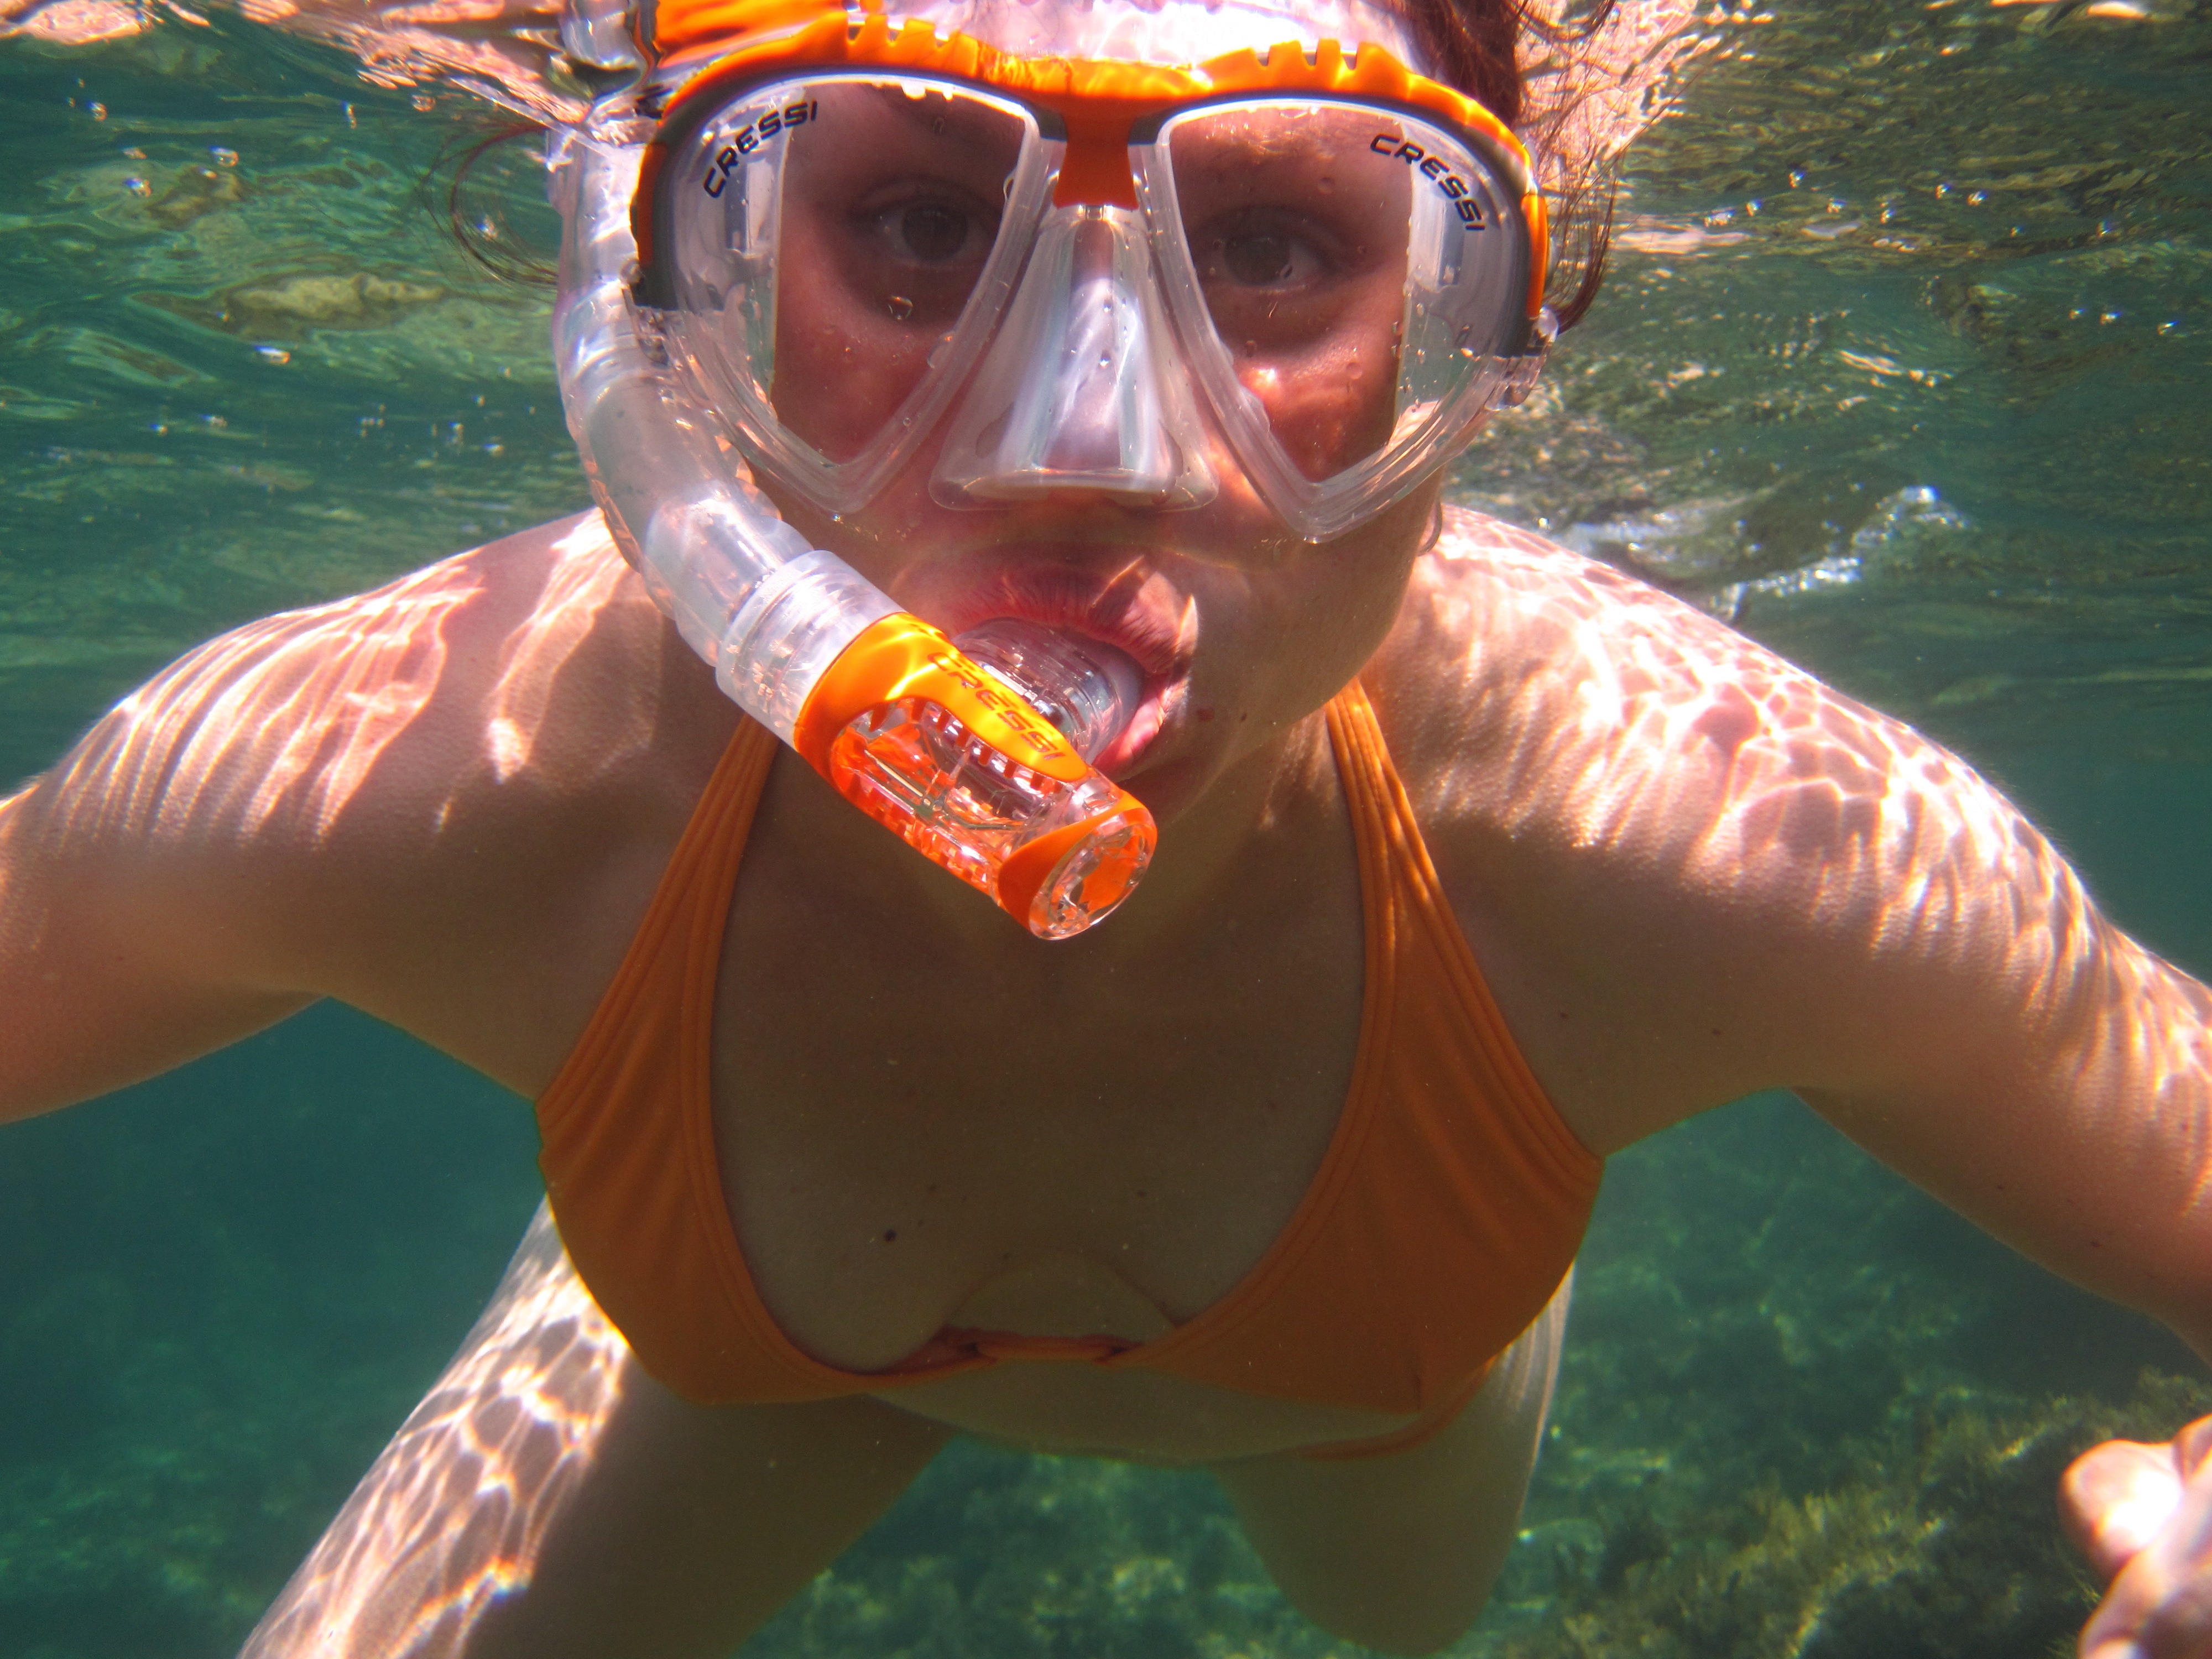
sea, water, ocean, people, recreation, diving, underwater, swimming, swimmer, dive, face, mask, diver, fun, snorkel, sports, snorkeling, water sport, outdoor recreation, marine biology